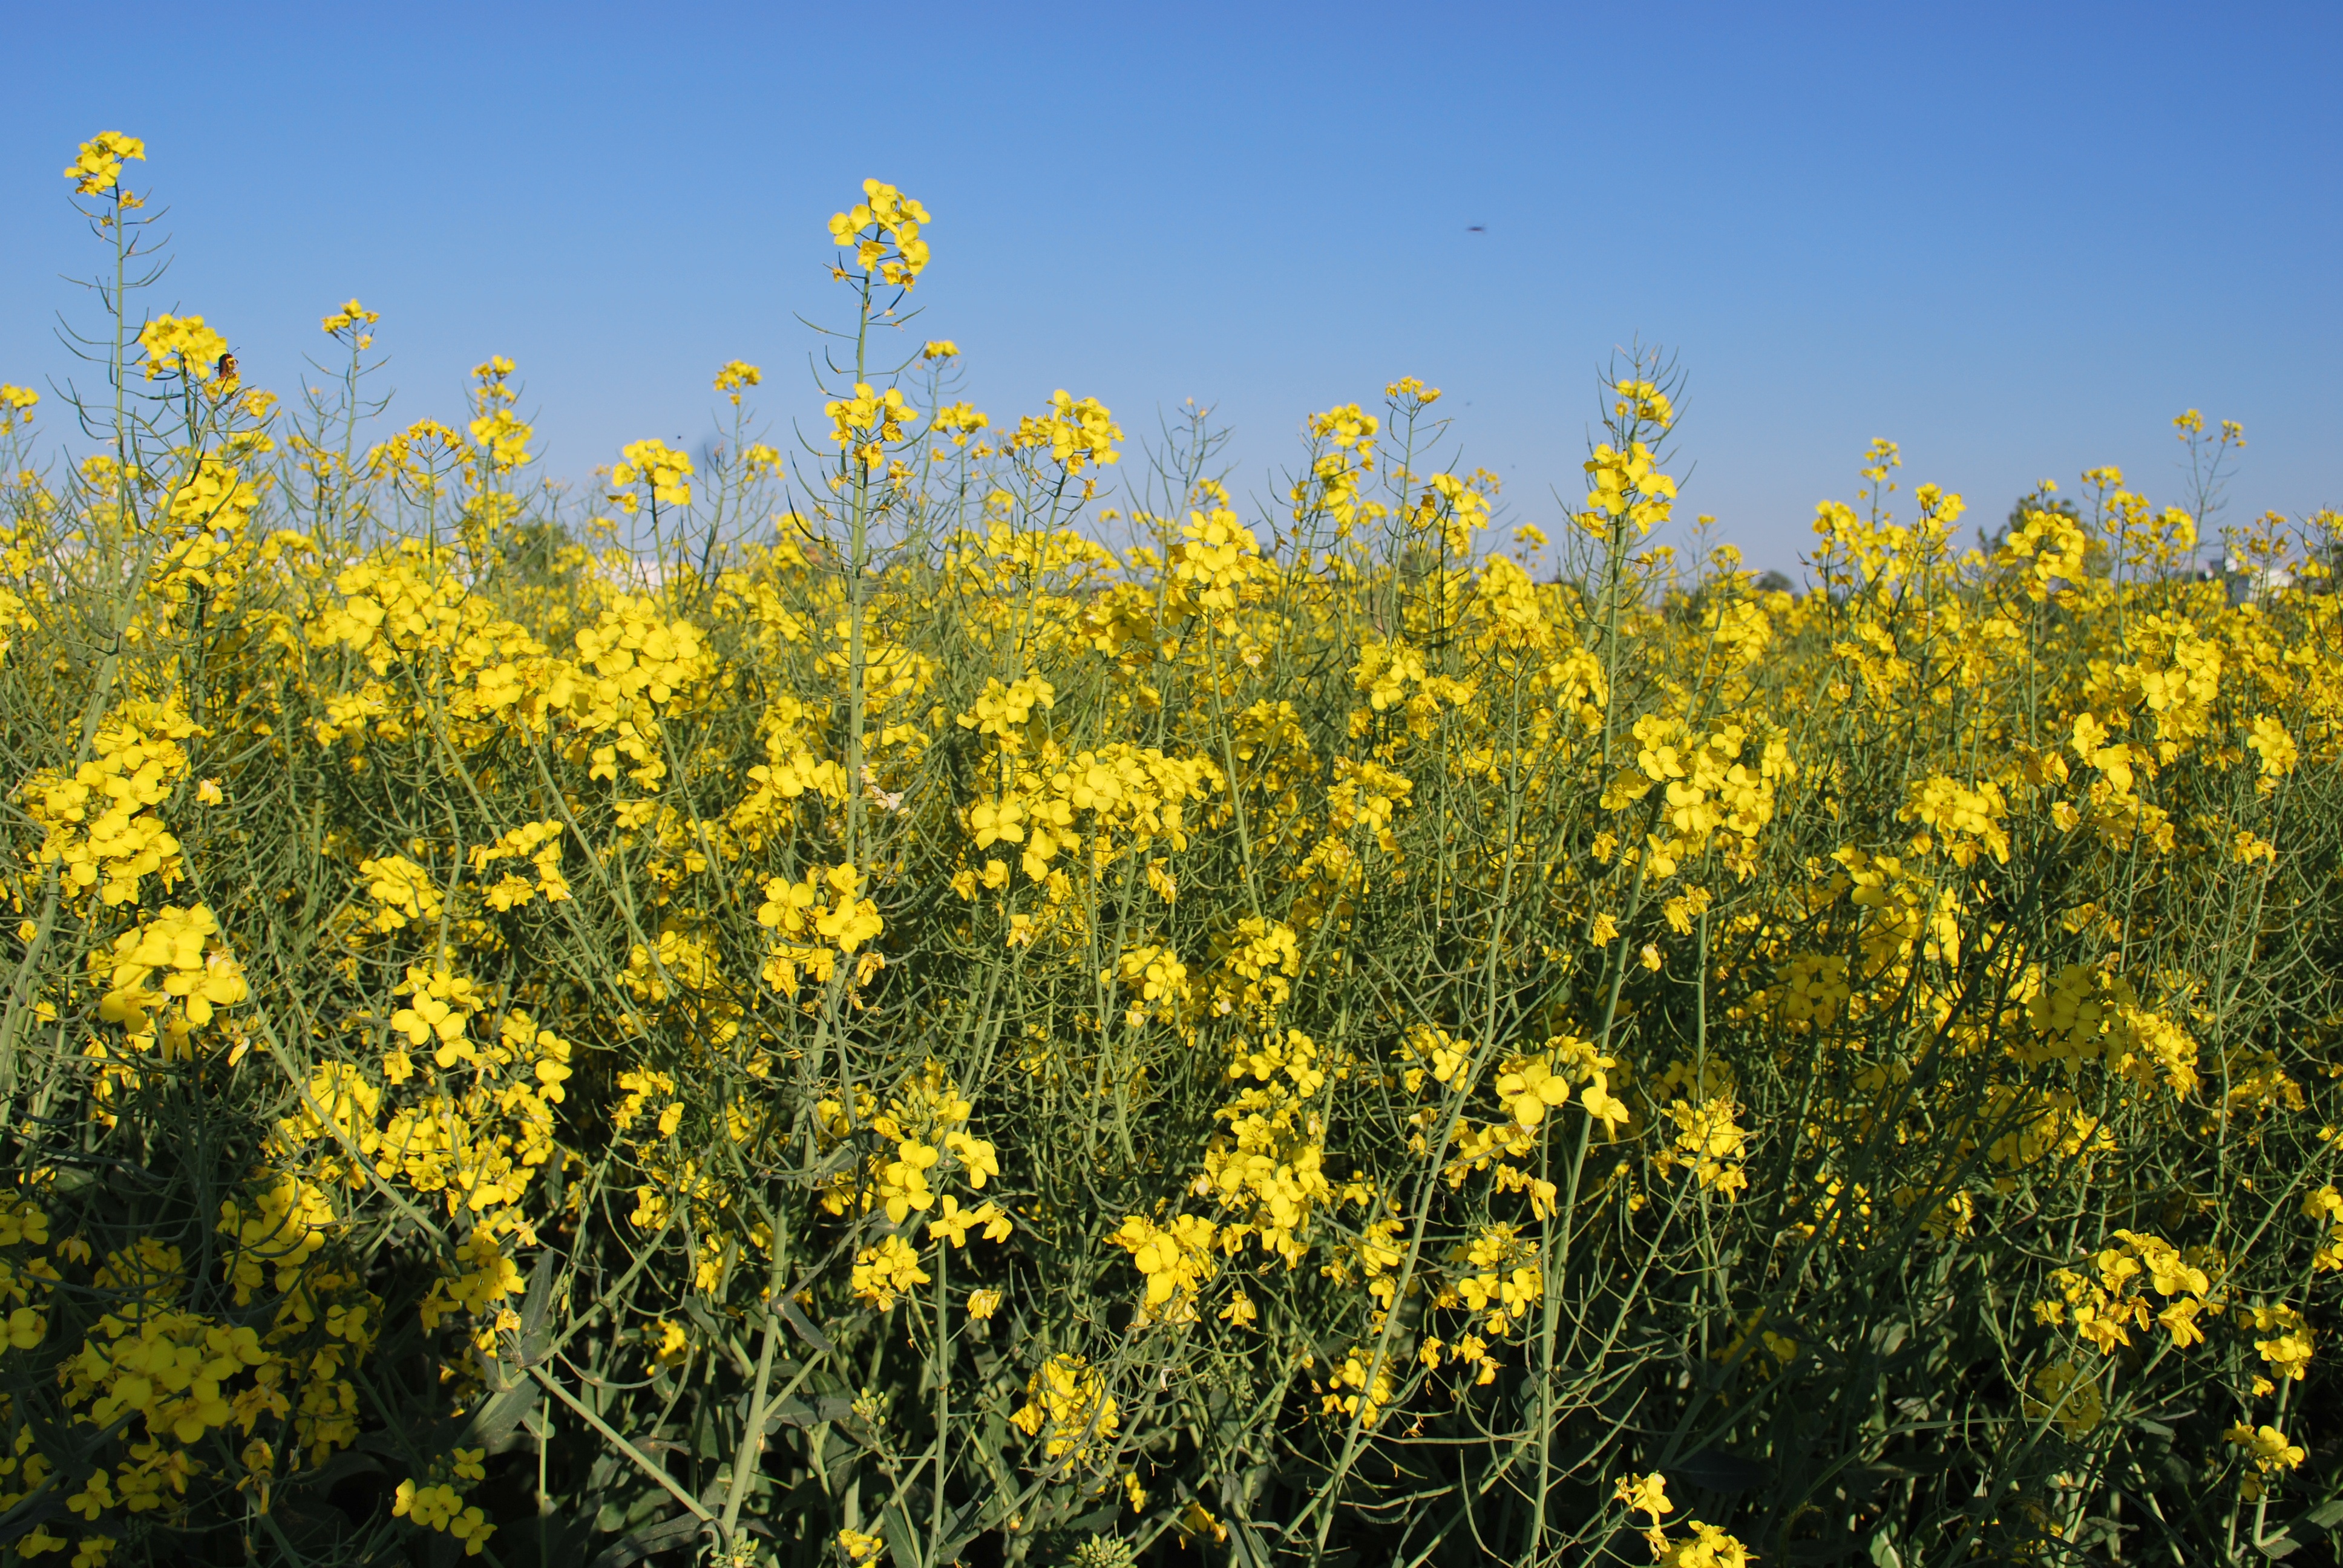
landscape, nature, grass, plant, sky, sun, field, meadow, prairie, sunlight, flower, land, summer, environment, idyllic, food, spring, green, produce, vegetable, crop, color, pasture, yellow, agriculture, season, rapeseed, wildflower, flowers, outdoors, bright, germany, day, scene, canola, mustard, brassica, field of flowers, flowering plant, uncultivated, grass family, land plant, mustard plant, mustard and cabbage family, brassica rapa